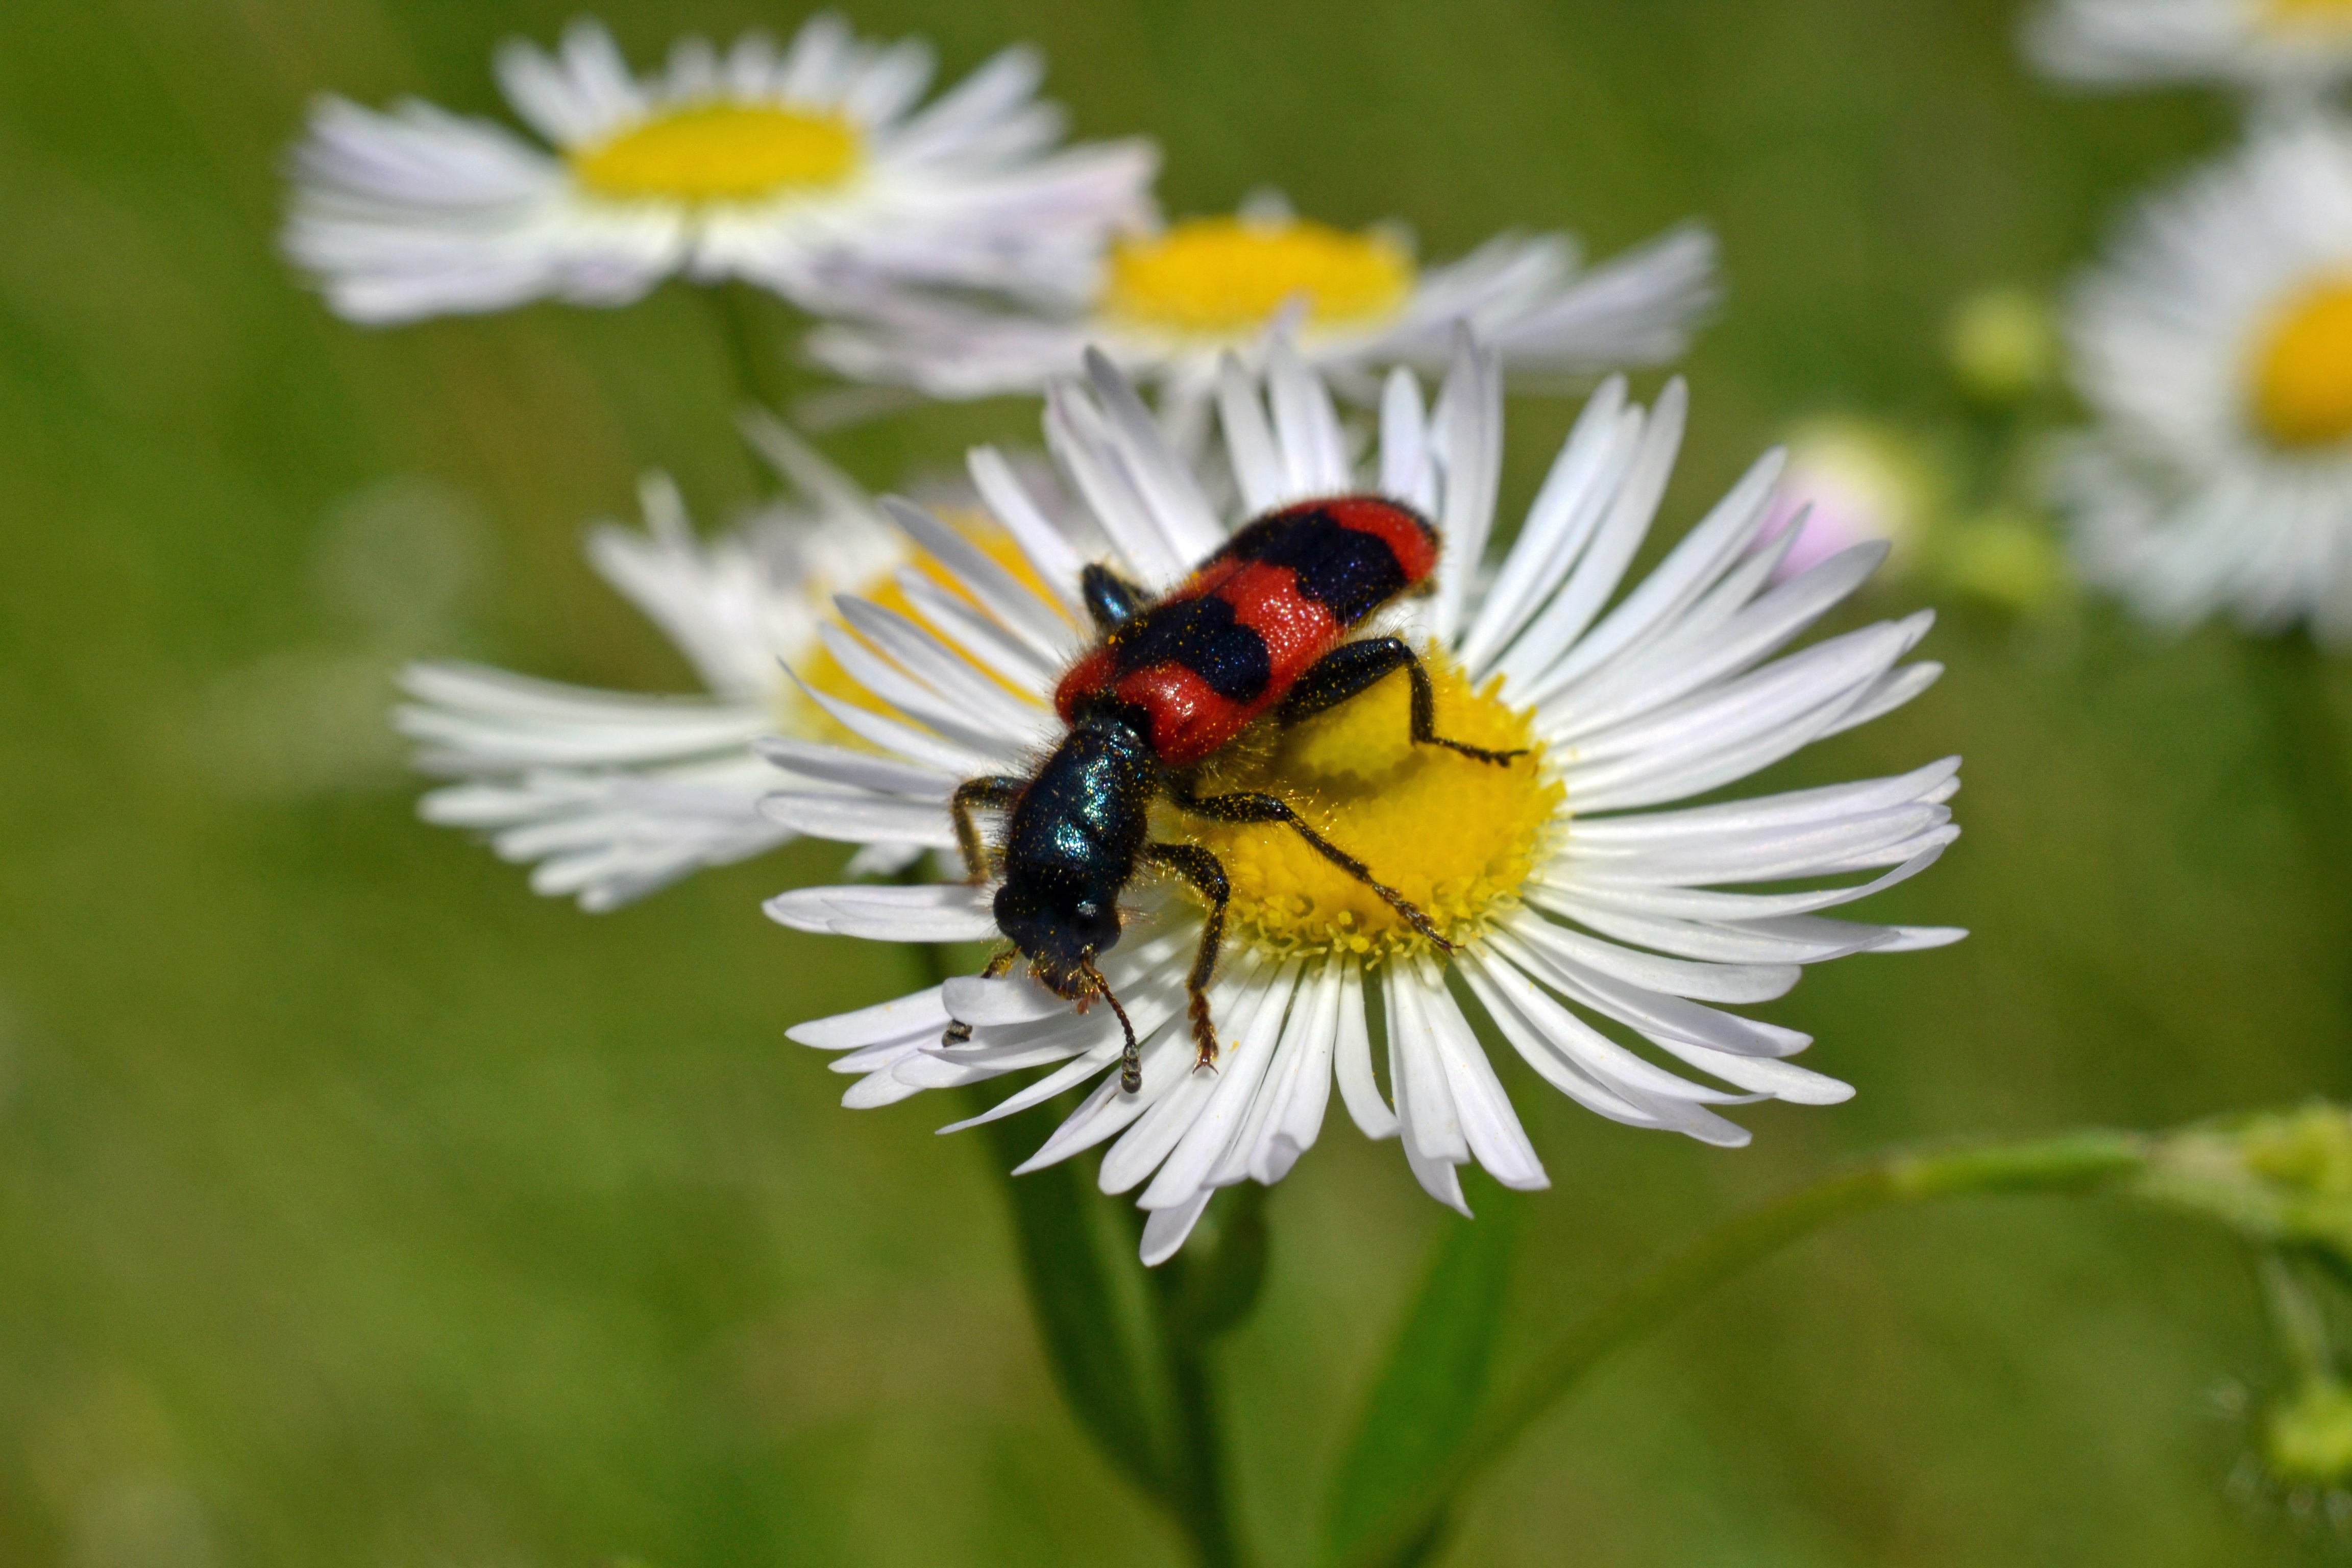
nature, plant, meadow, flower, daisy, insect, macro, flora, fauna, invertebrate, wildflower, bee, bumblebee, beetle, nectar, macro photography, flowering plant, honey bee, daisy family, tausendsch n, oxeye daisy, immenk fer, trichodes apiarius, immenwolf, bee wolf, common bee beetle, colorful beetle, cleridae, massliebchen, monatsroeserl, magritli, summer picture, land plant, membrane winged insect